Joe Andoe

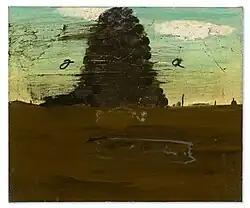
"Untitled (Beehive with Sky)", 1987, oil on linen

Joe Andoe's paintings primarily focus on horses and landscapes. They have been described as "lean" and "roughly poetic" by art writer Deborah Solomon, who wrote in 2019 that Andoe was "an important forerunner of the photo-based realism that has become the default style among younger artists today."